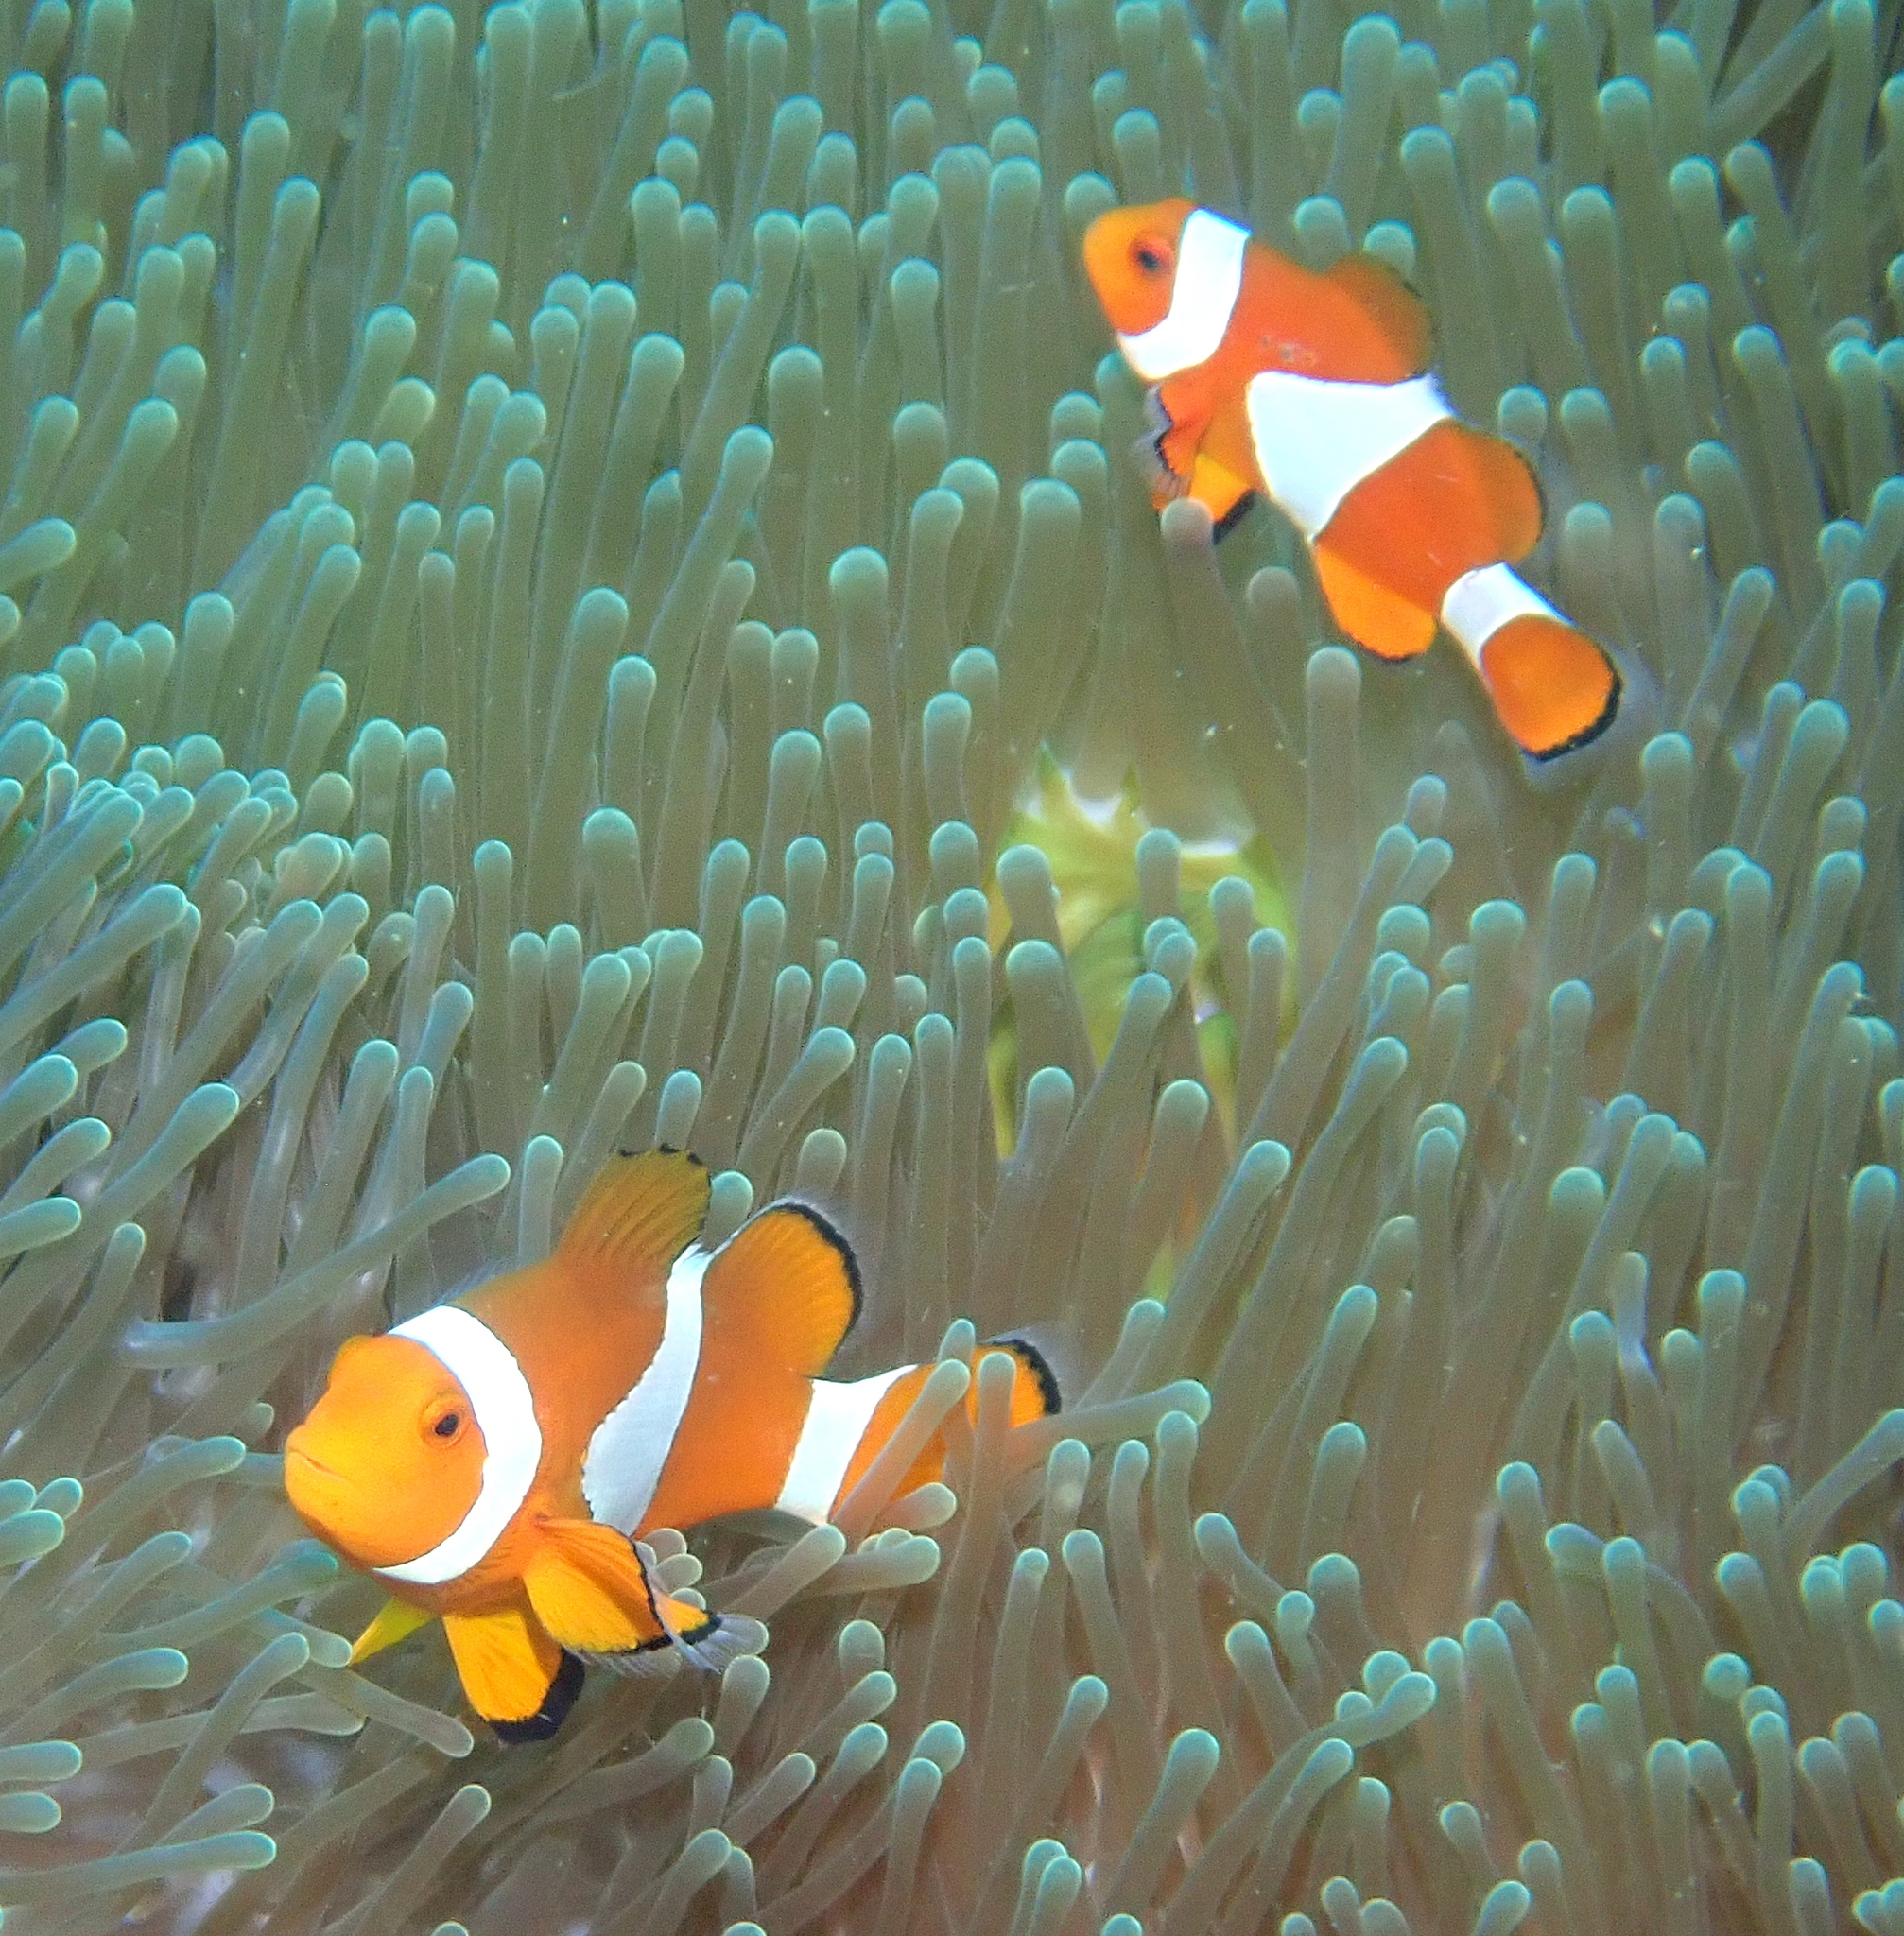
Amphiprion ocellaris (Ocellaris Anemonefish)